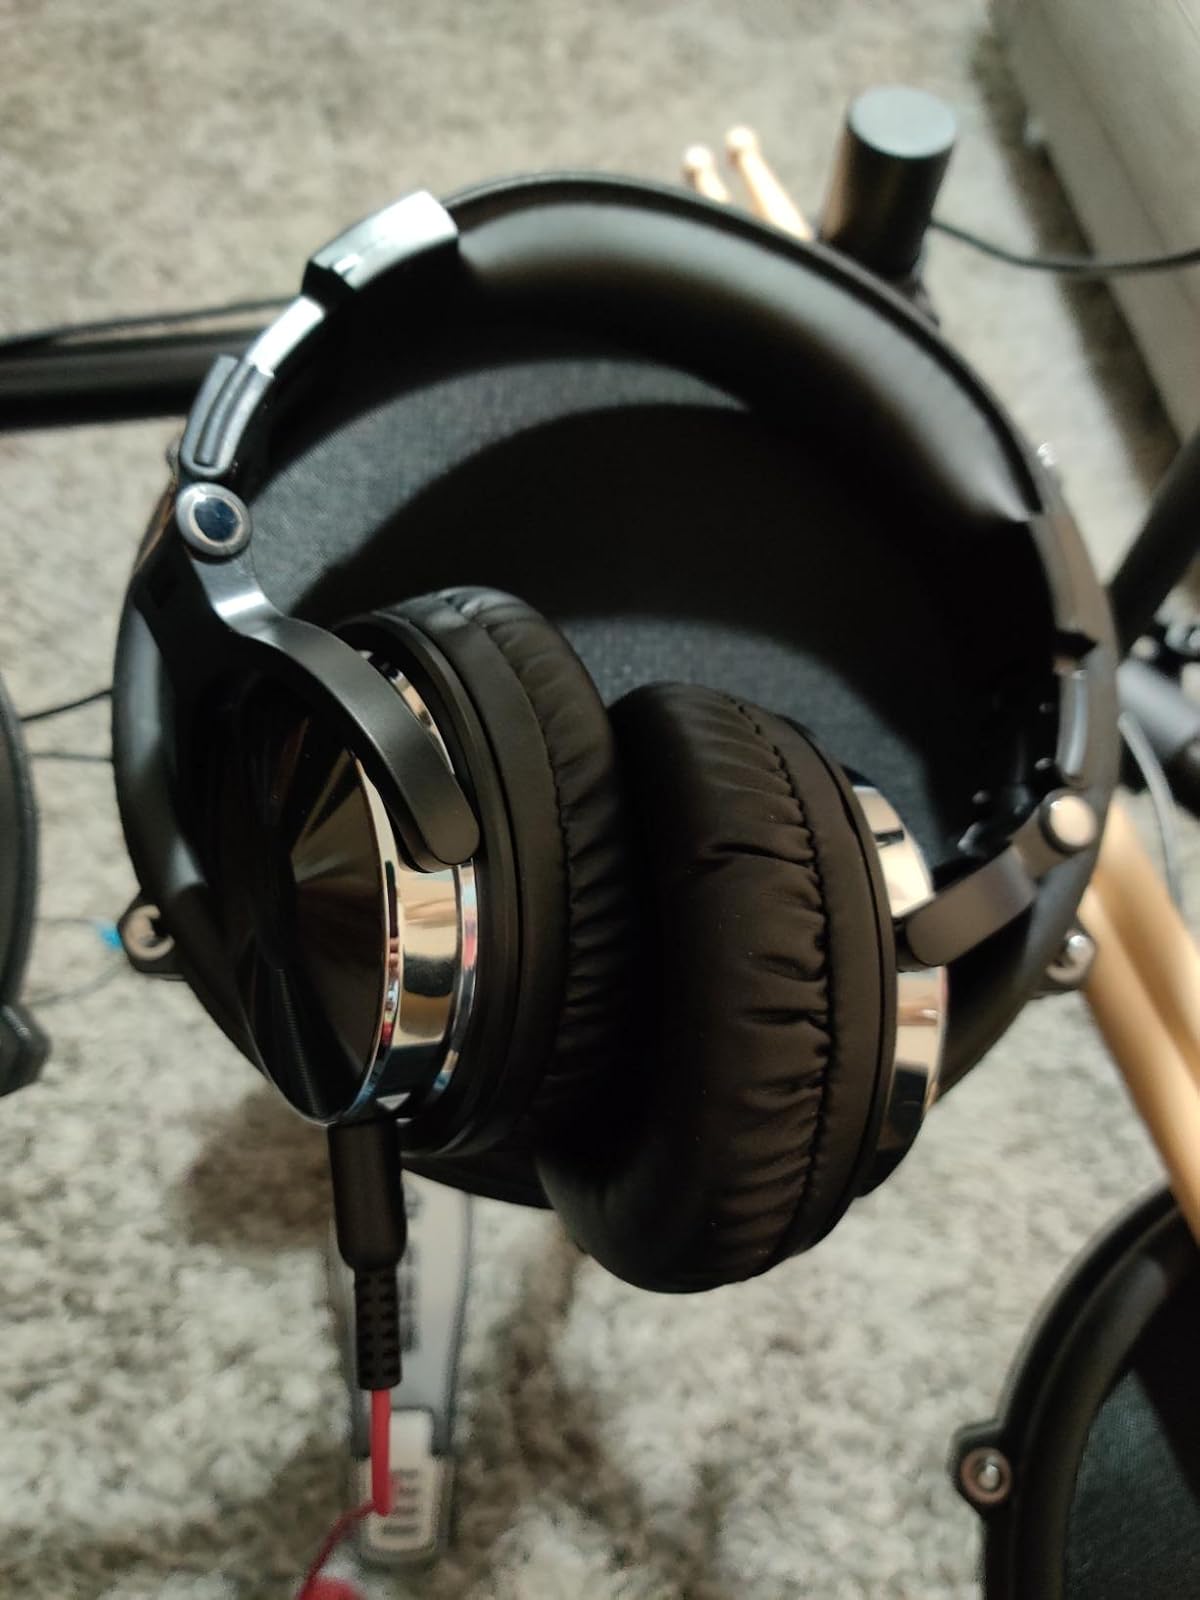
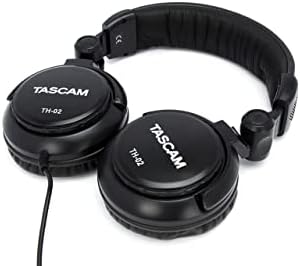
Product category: headphones
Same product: no